Dorothy Rice Sims

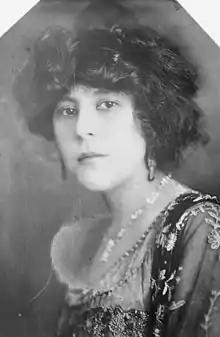

Dorothy Rice Sims (June 24, 1889 – March 24, 1960) was an American sportswoman, aviator, bridge player, artist, and journalist.